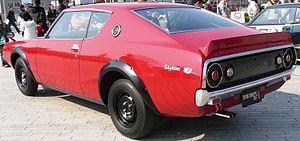
La Nissan Skyline GT-R est une voiture de sport basée sur les modèles de la gamme Skyline du constructeur nippon. Cinq générations furent produites en deux périodes, de 1969 à 1973 puis de 1989 à 2002. Elles s'illustrèrent dans de nombreuses compétitions internationales, avec de nombreuses victoires à la clé. Le terme GT-R vient de Gran Turismo Racing. La Nissan GT-R, bien qu'étant de la même lignée, ne porte plus le nom de Skyline car elle ne dérive plus d'un modèle existant.